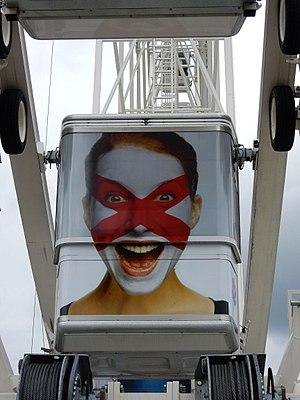
Une des 48 nacelles toutes décorées des visages des joueurs emblématiques des 24 équipes l’Euro 2016.
La grande roue de Paris était une roue de 65 mètres comportant 42 nacelles. Elle se trouvait sur la place de la Concorde. À la suite d'une décision du conseil de Paris, elle a été démontée le 5 juillet 2018.